Elizabeth Village Hall and Jail

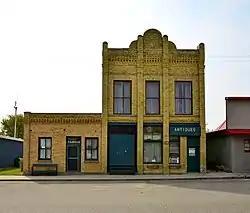

Elizabeth Village Hall and Jail is the seat of the local government and a historic building located in Elizabeth, Minnesota, United States. Completed in 1898, the two-story brick structure replaced a single-story wood-frame structure that was later used as the township hall. The single-story jail was added a short time later. At one time the first floor of the two-story portion of the building housed the fire department. The main facade of the building features four two-story pilasters that terminate at the ornate cornice. The jail is similar is design to the city hall. The jail is now used as the city's polling place, and the first floor of the city hall now houses retail space. The building was listed on the National Register of Historic Places in 1984.